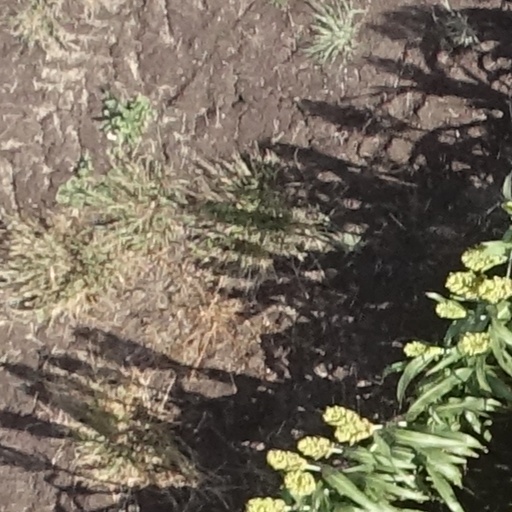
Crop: sorghum